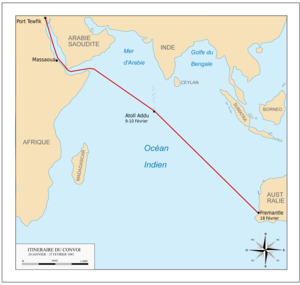
Version française de la carte de l'itinéraire du Convoi Pamphlet.
L'opération Pamphlet, également appelée convoi Pamphlet, est une opération militaire de la Seconde Guerre mondiale, menée par les Alliés en janvier et février 1943 pour rapatrier la 9ᵉ division d'infanterie de l'armée australienne depuis l'Égypte.